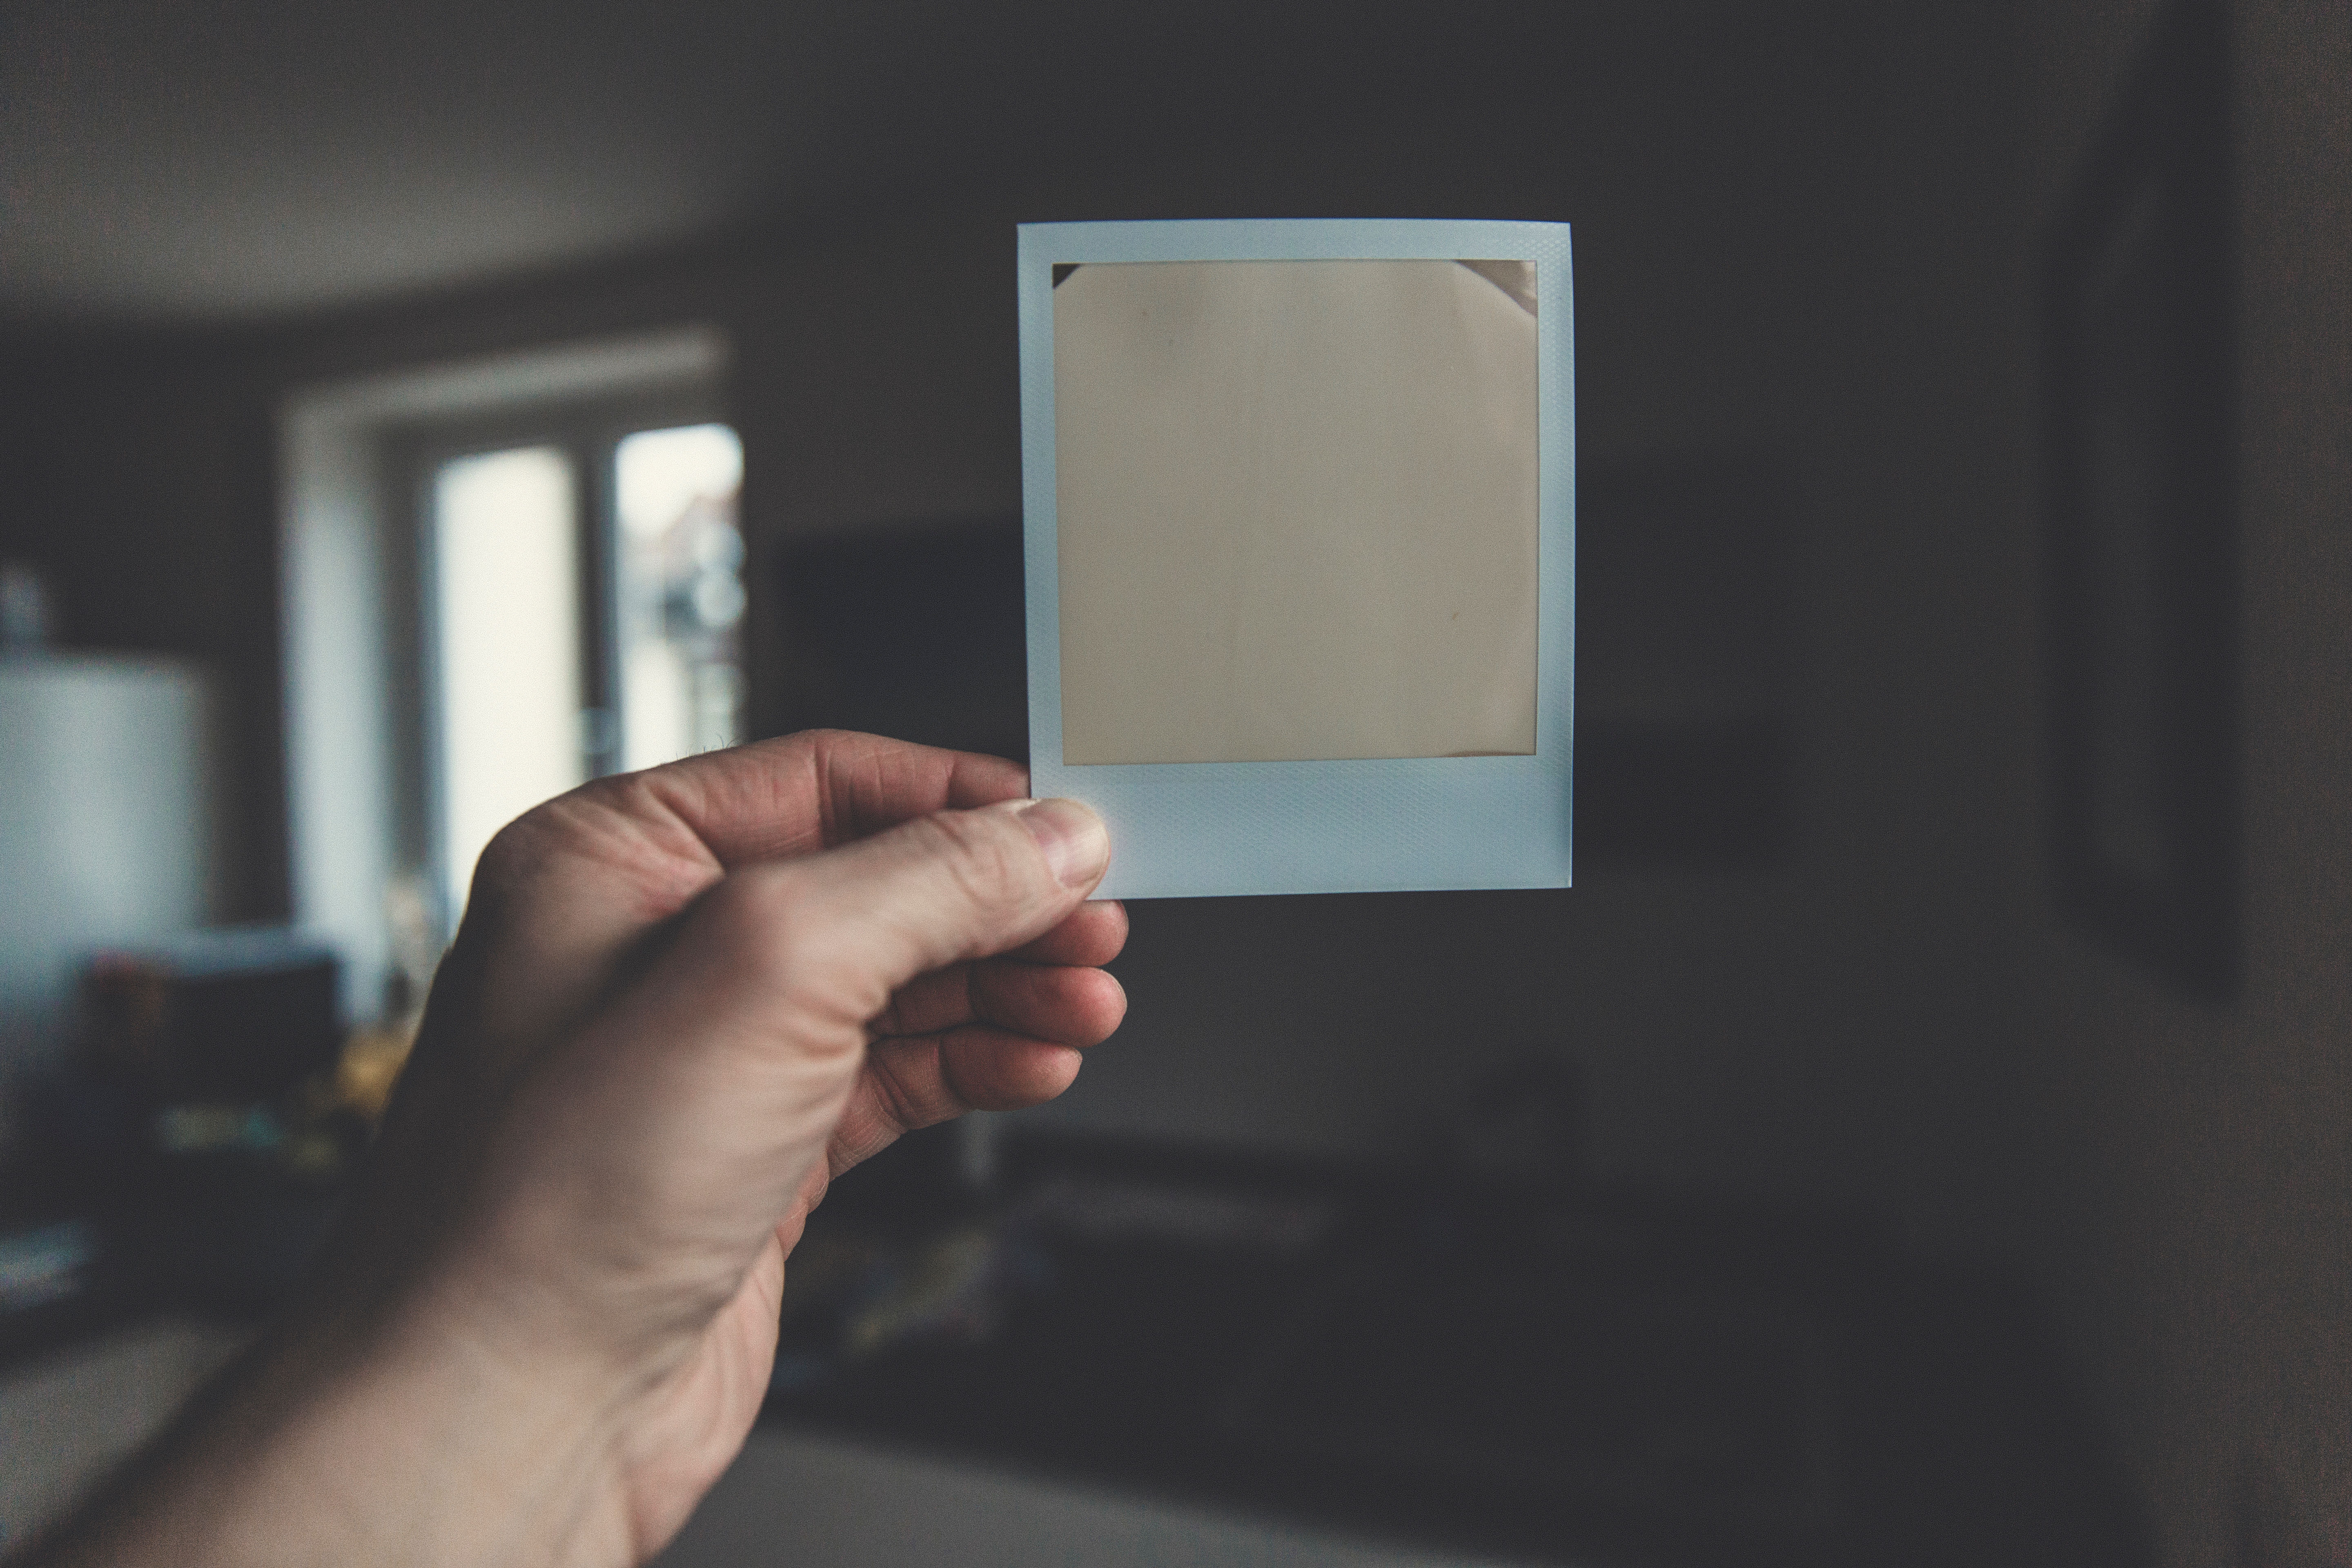
hand, person, light, photography, vintage, window, glass, lighting, polaroid, brand